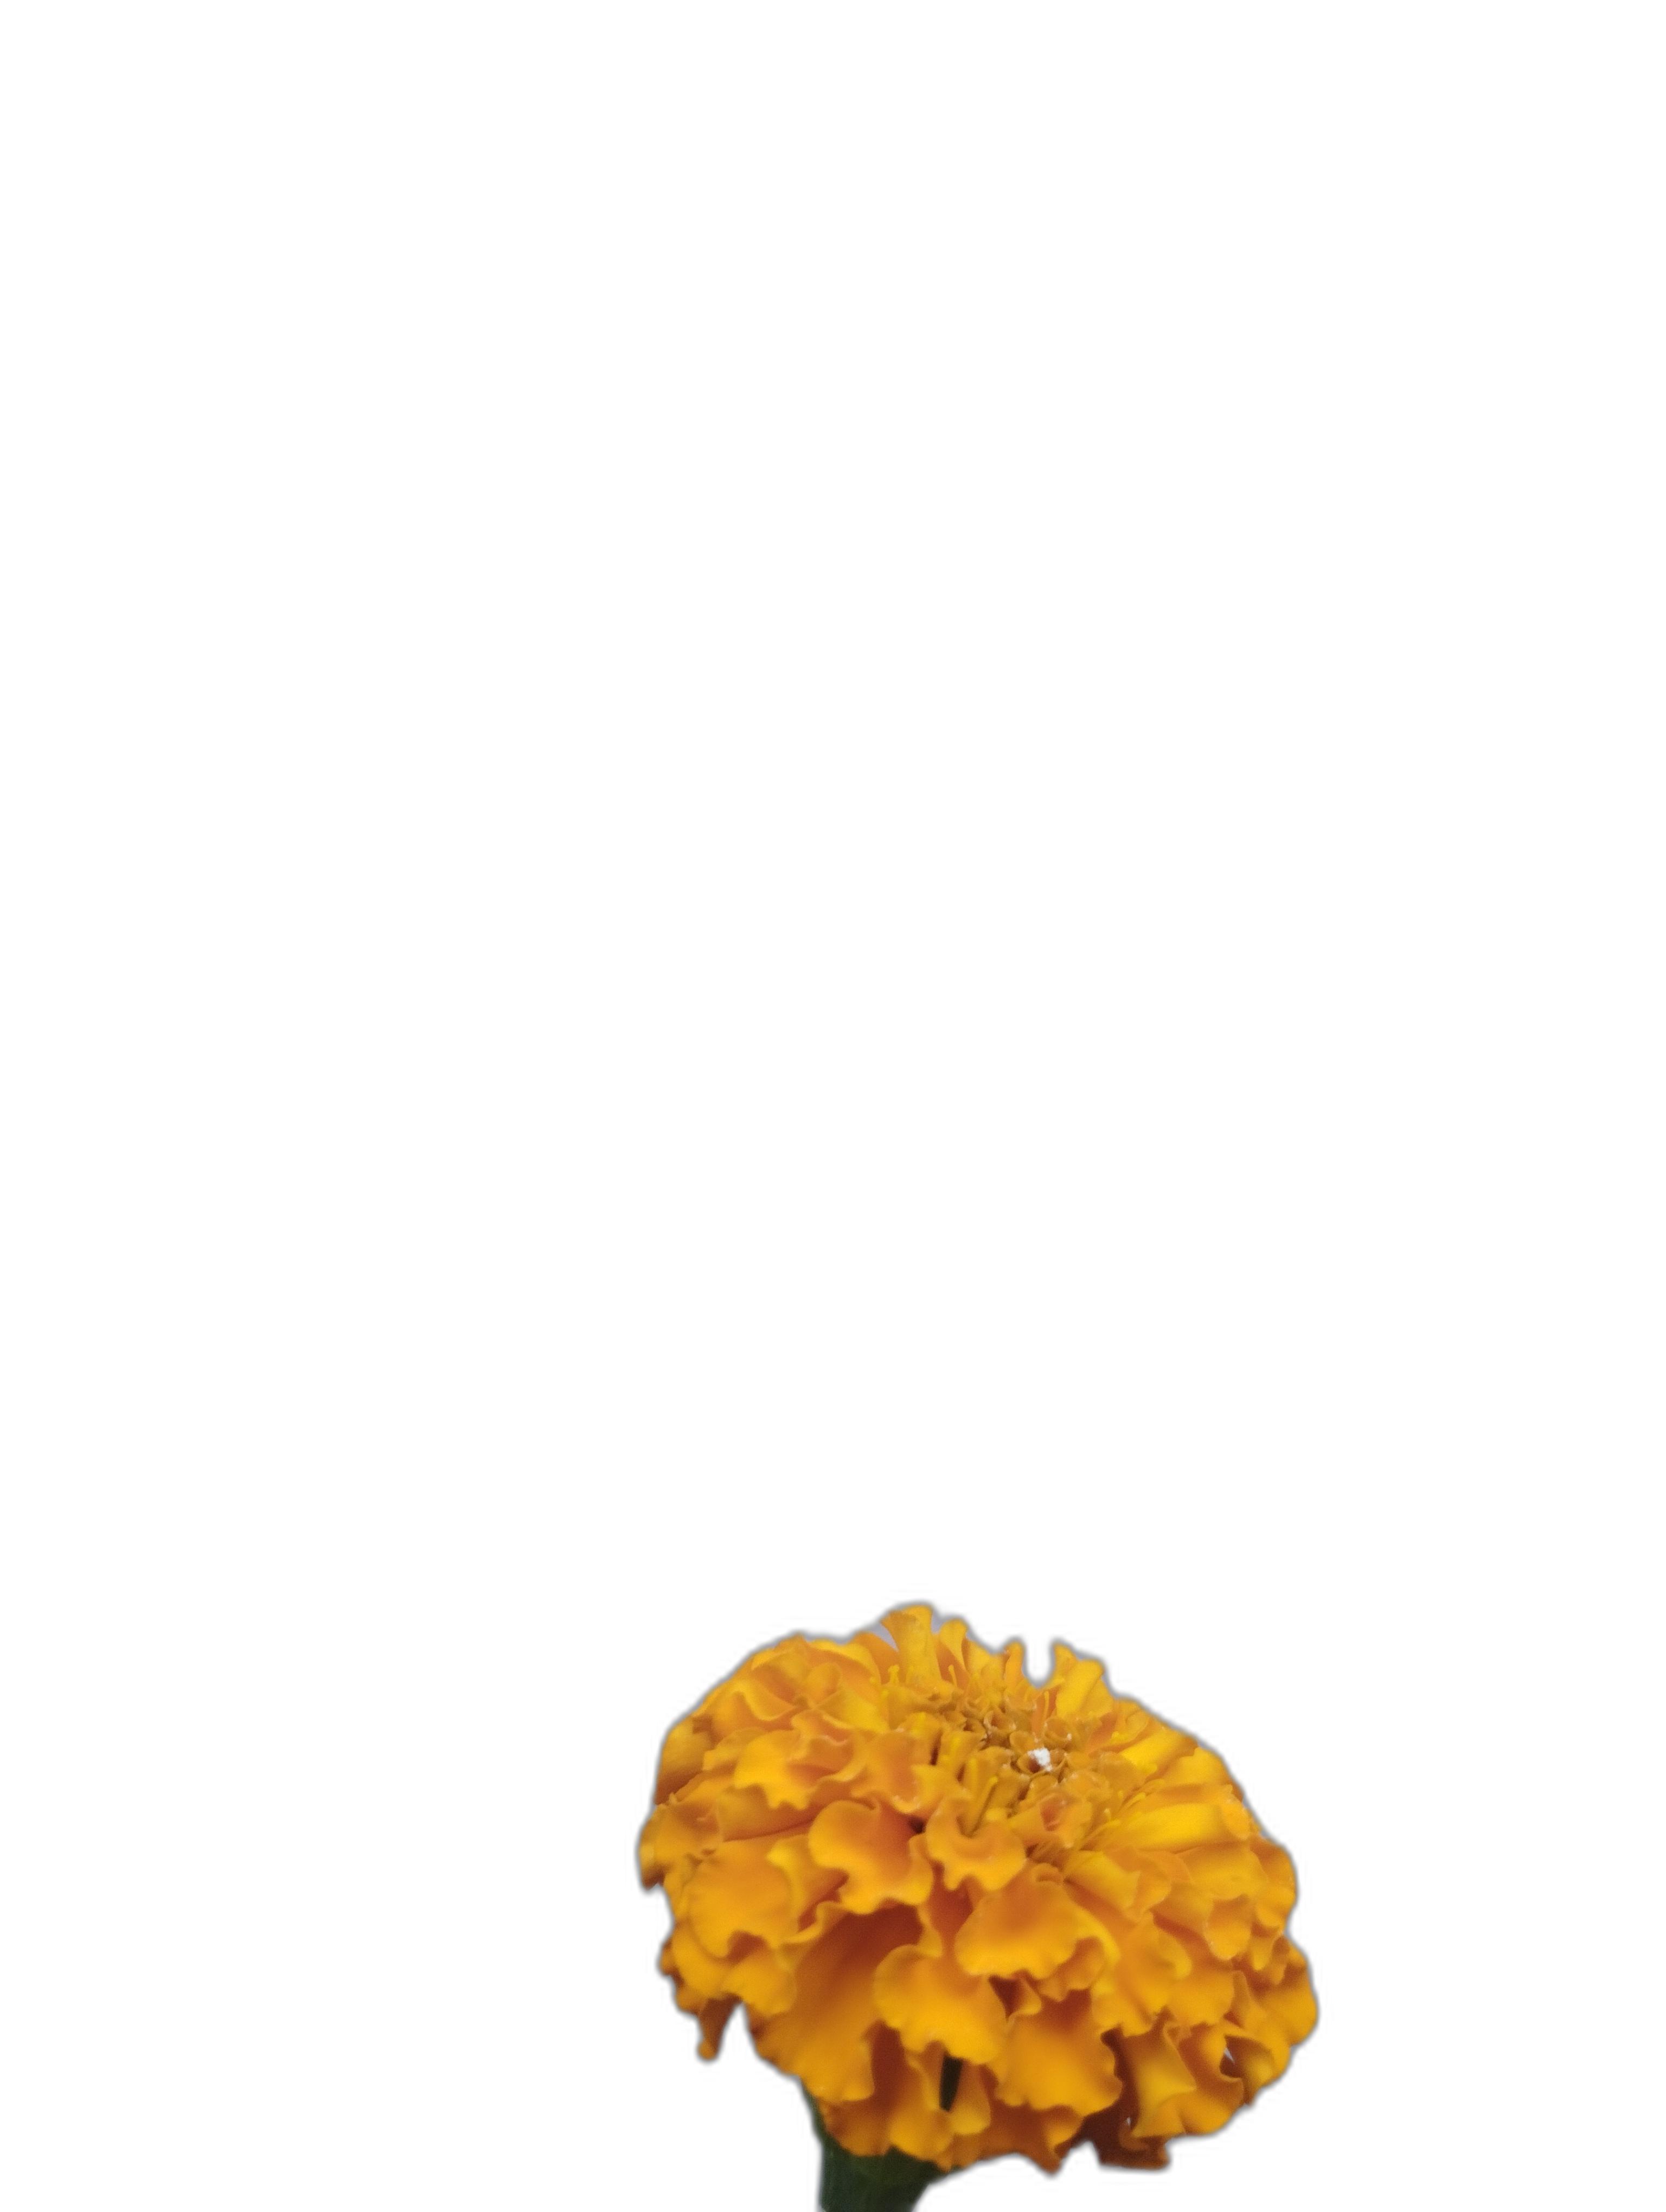
Label: Marigold